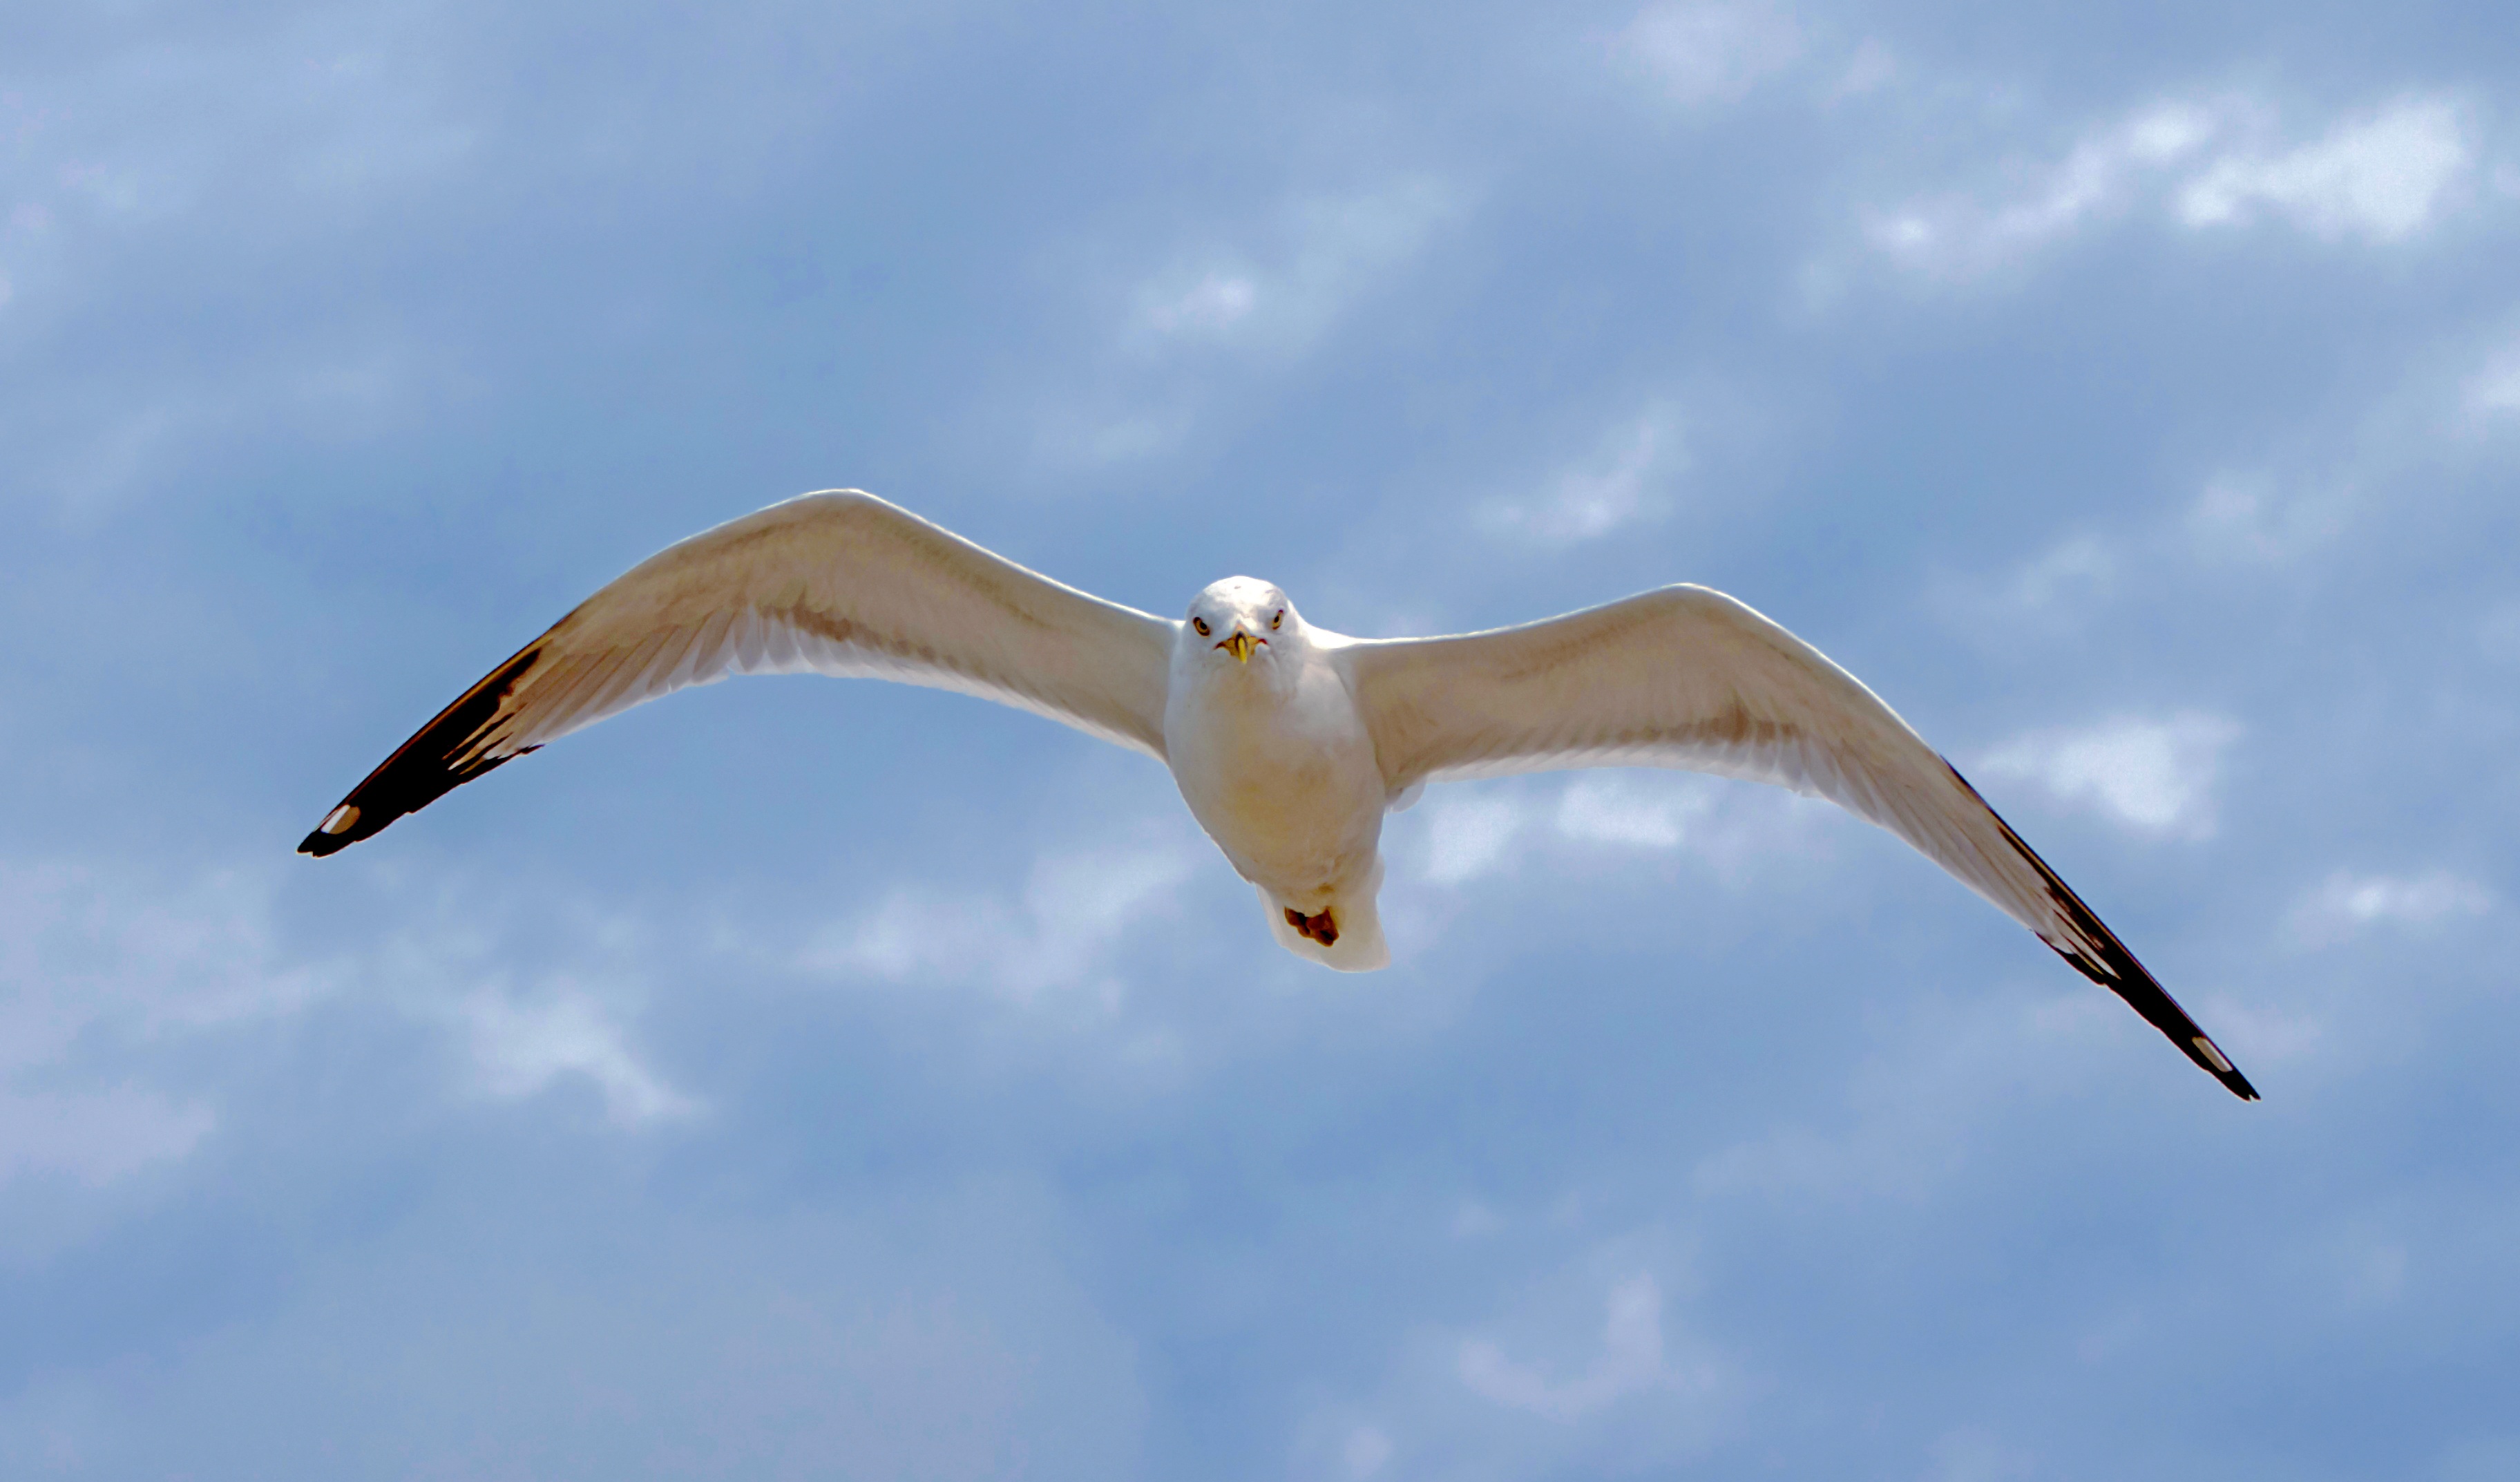
bird, wing, sky, seabird, flying, fly, seagull, gull, beak, flight, fauna, vertebrate, ave, albatross, charadriiformes, european herring gull